Jim Sheridan

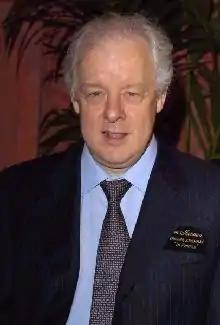

Jim Sheridan (born 6 February 1949) is an Irish playwright and filmmaker. Between 1989 and 1993, Sheridan directed three critically acclaimed films set in Ireland, "My Left Foot" (1989), "The Field" (1990), and "In the Name of the Father" (1993), and later directed the films "The Boxer" (1997), "In America" (2003), and "Brothers" (2009). Sheridan has received six Academy Award nominations for his work.